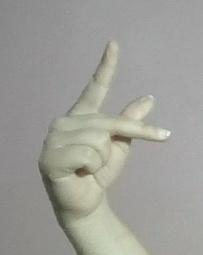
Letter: dha